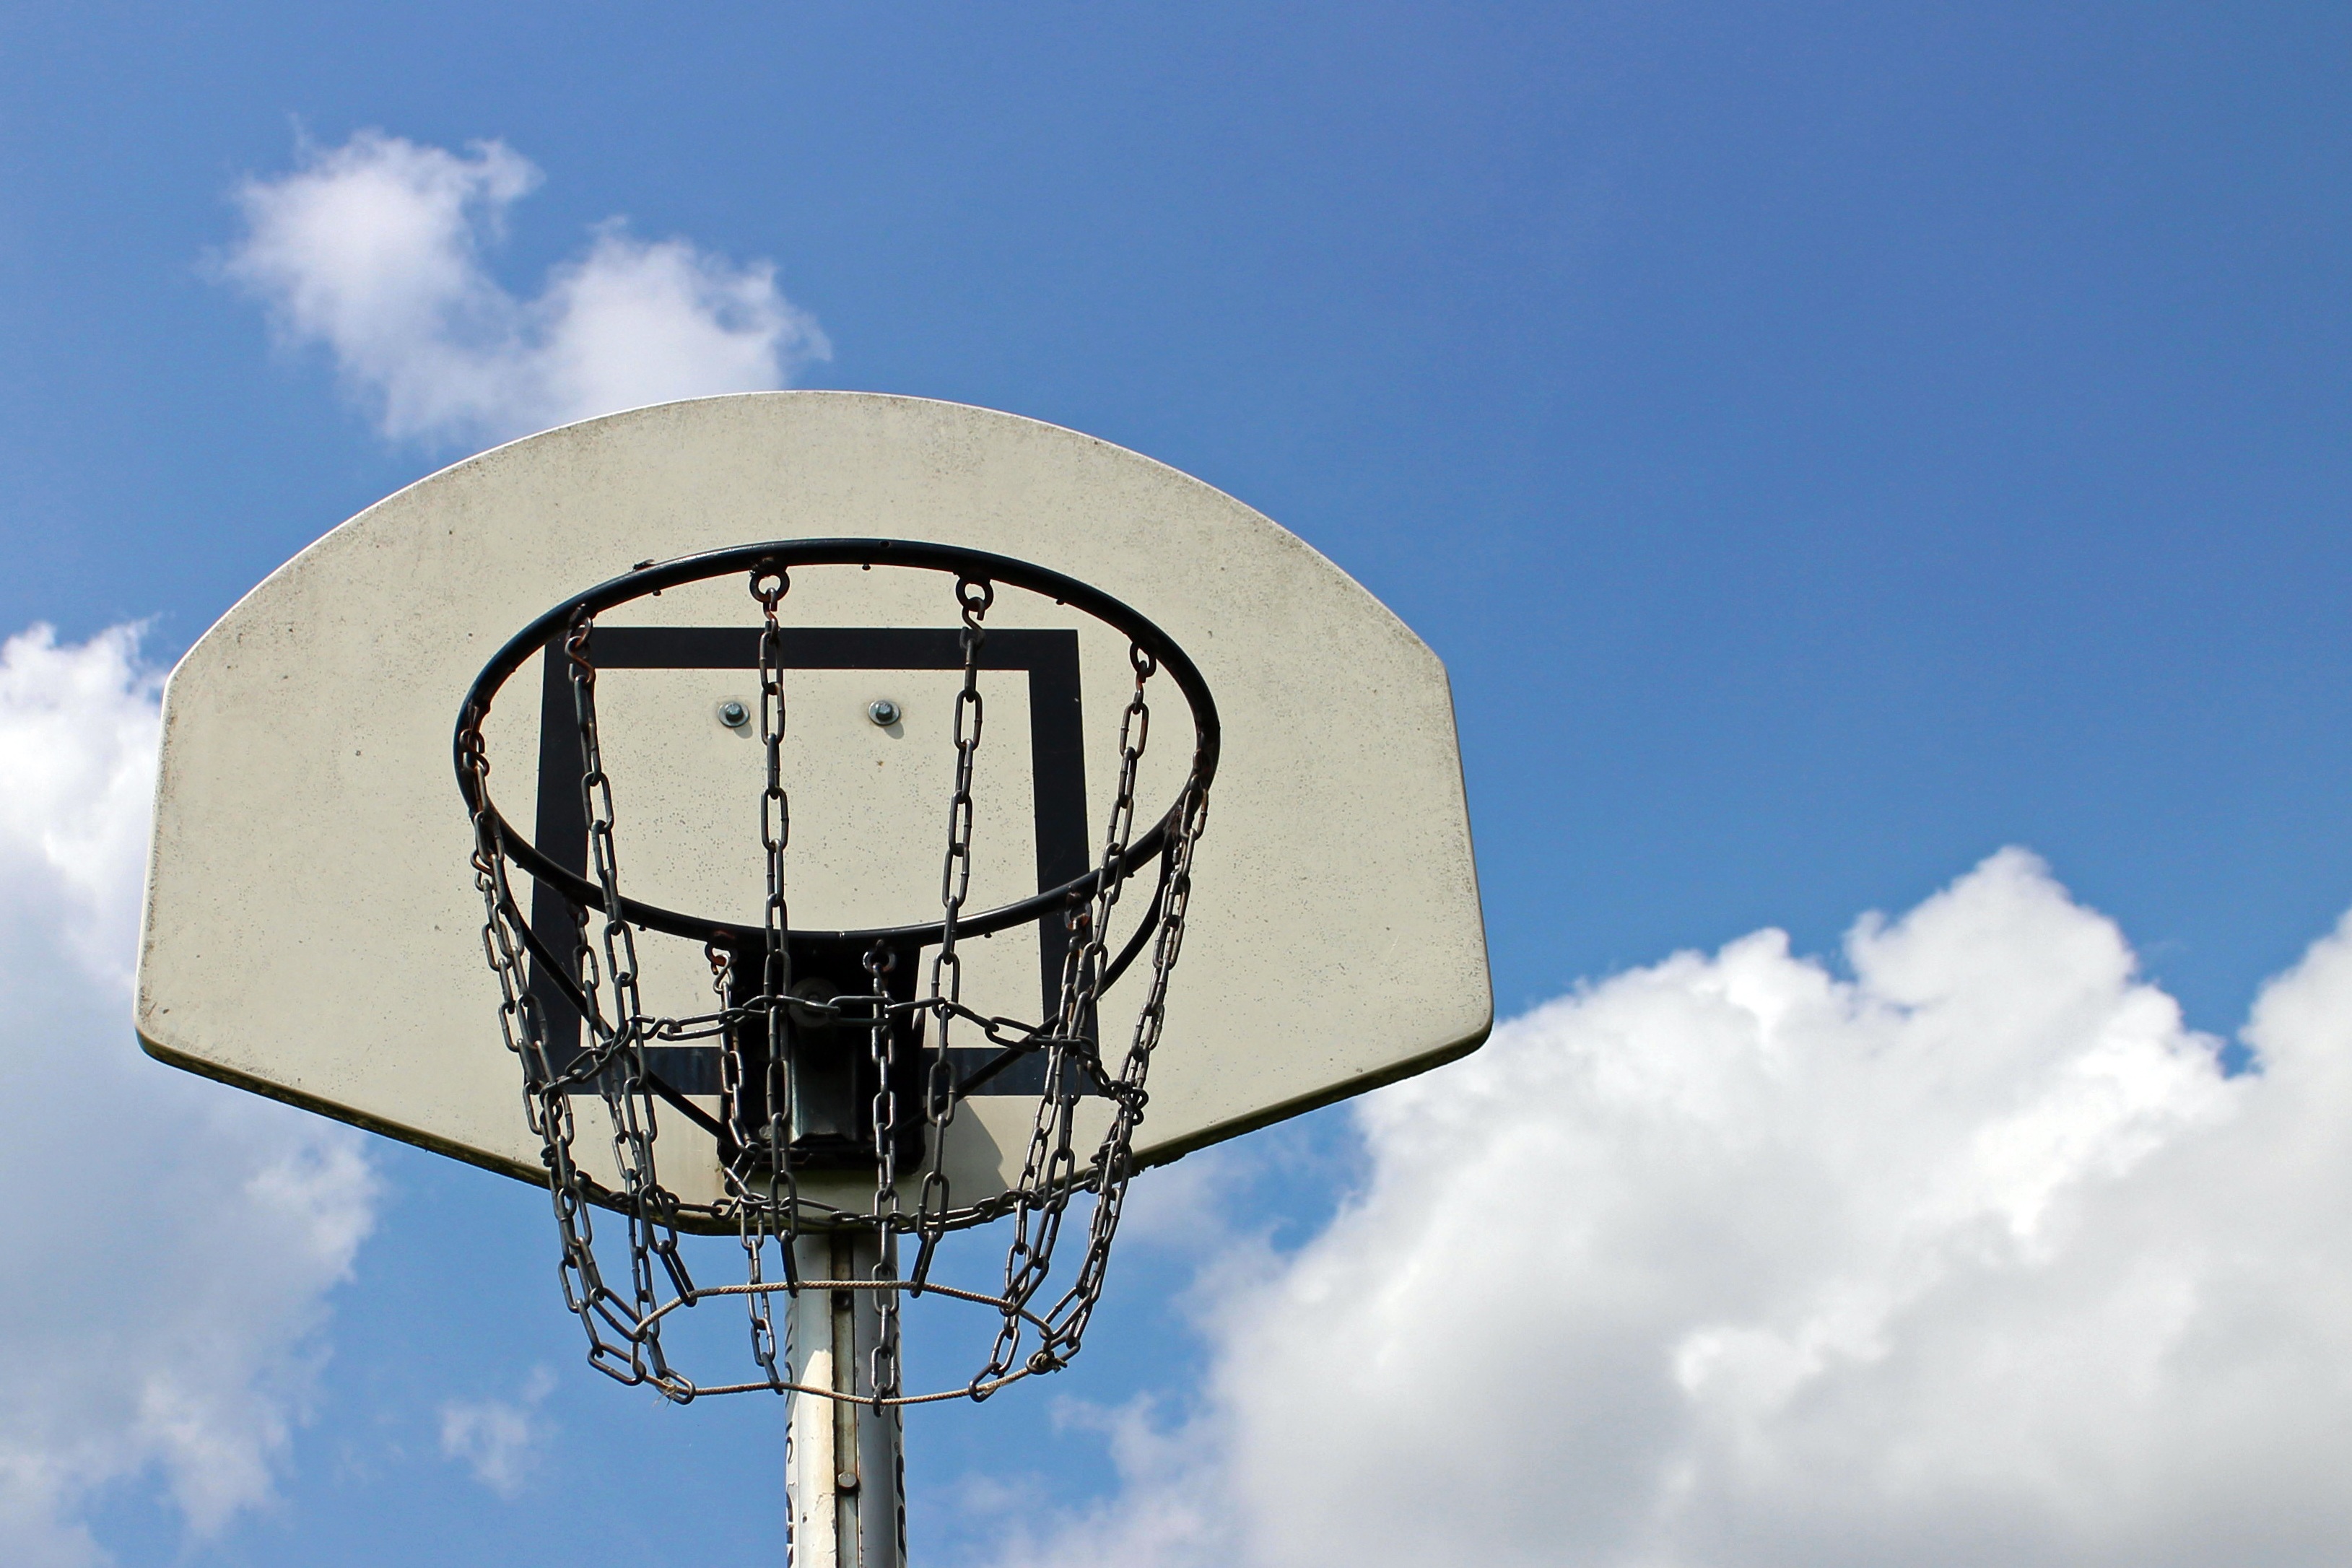
outdoor, sky, sport, play, sign, tower, basketball, blue, street light, basket, signage, lighting, outside, light fixture, out, basketball hoop, in the free, atmosphere of earth